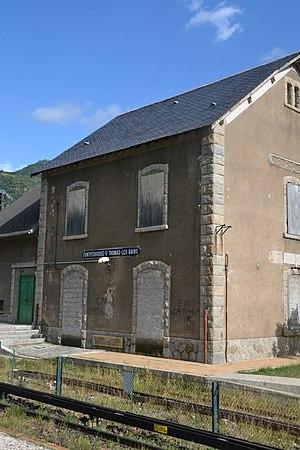
Gare de Fontpédrouse-Saint-Thomas-les-Bains (Fontpédrouse, Pyrénées-Orientales, France).
La gare de Fontpédrouse-Saint-Thomas-les-Bains est une gare ferroviaire française de la ligne de Cerdagne, située sur le territoire de la commune de Fontpédrouse, dans le département des Pyrénées-Orientales en région Occitanie.